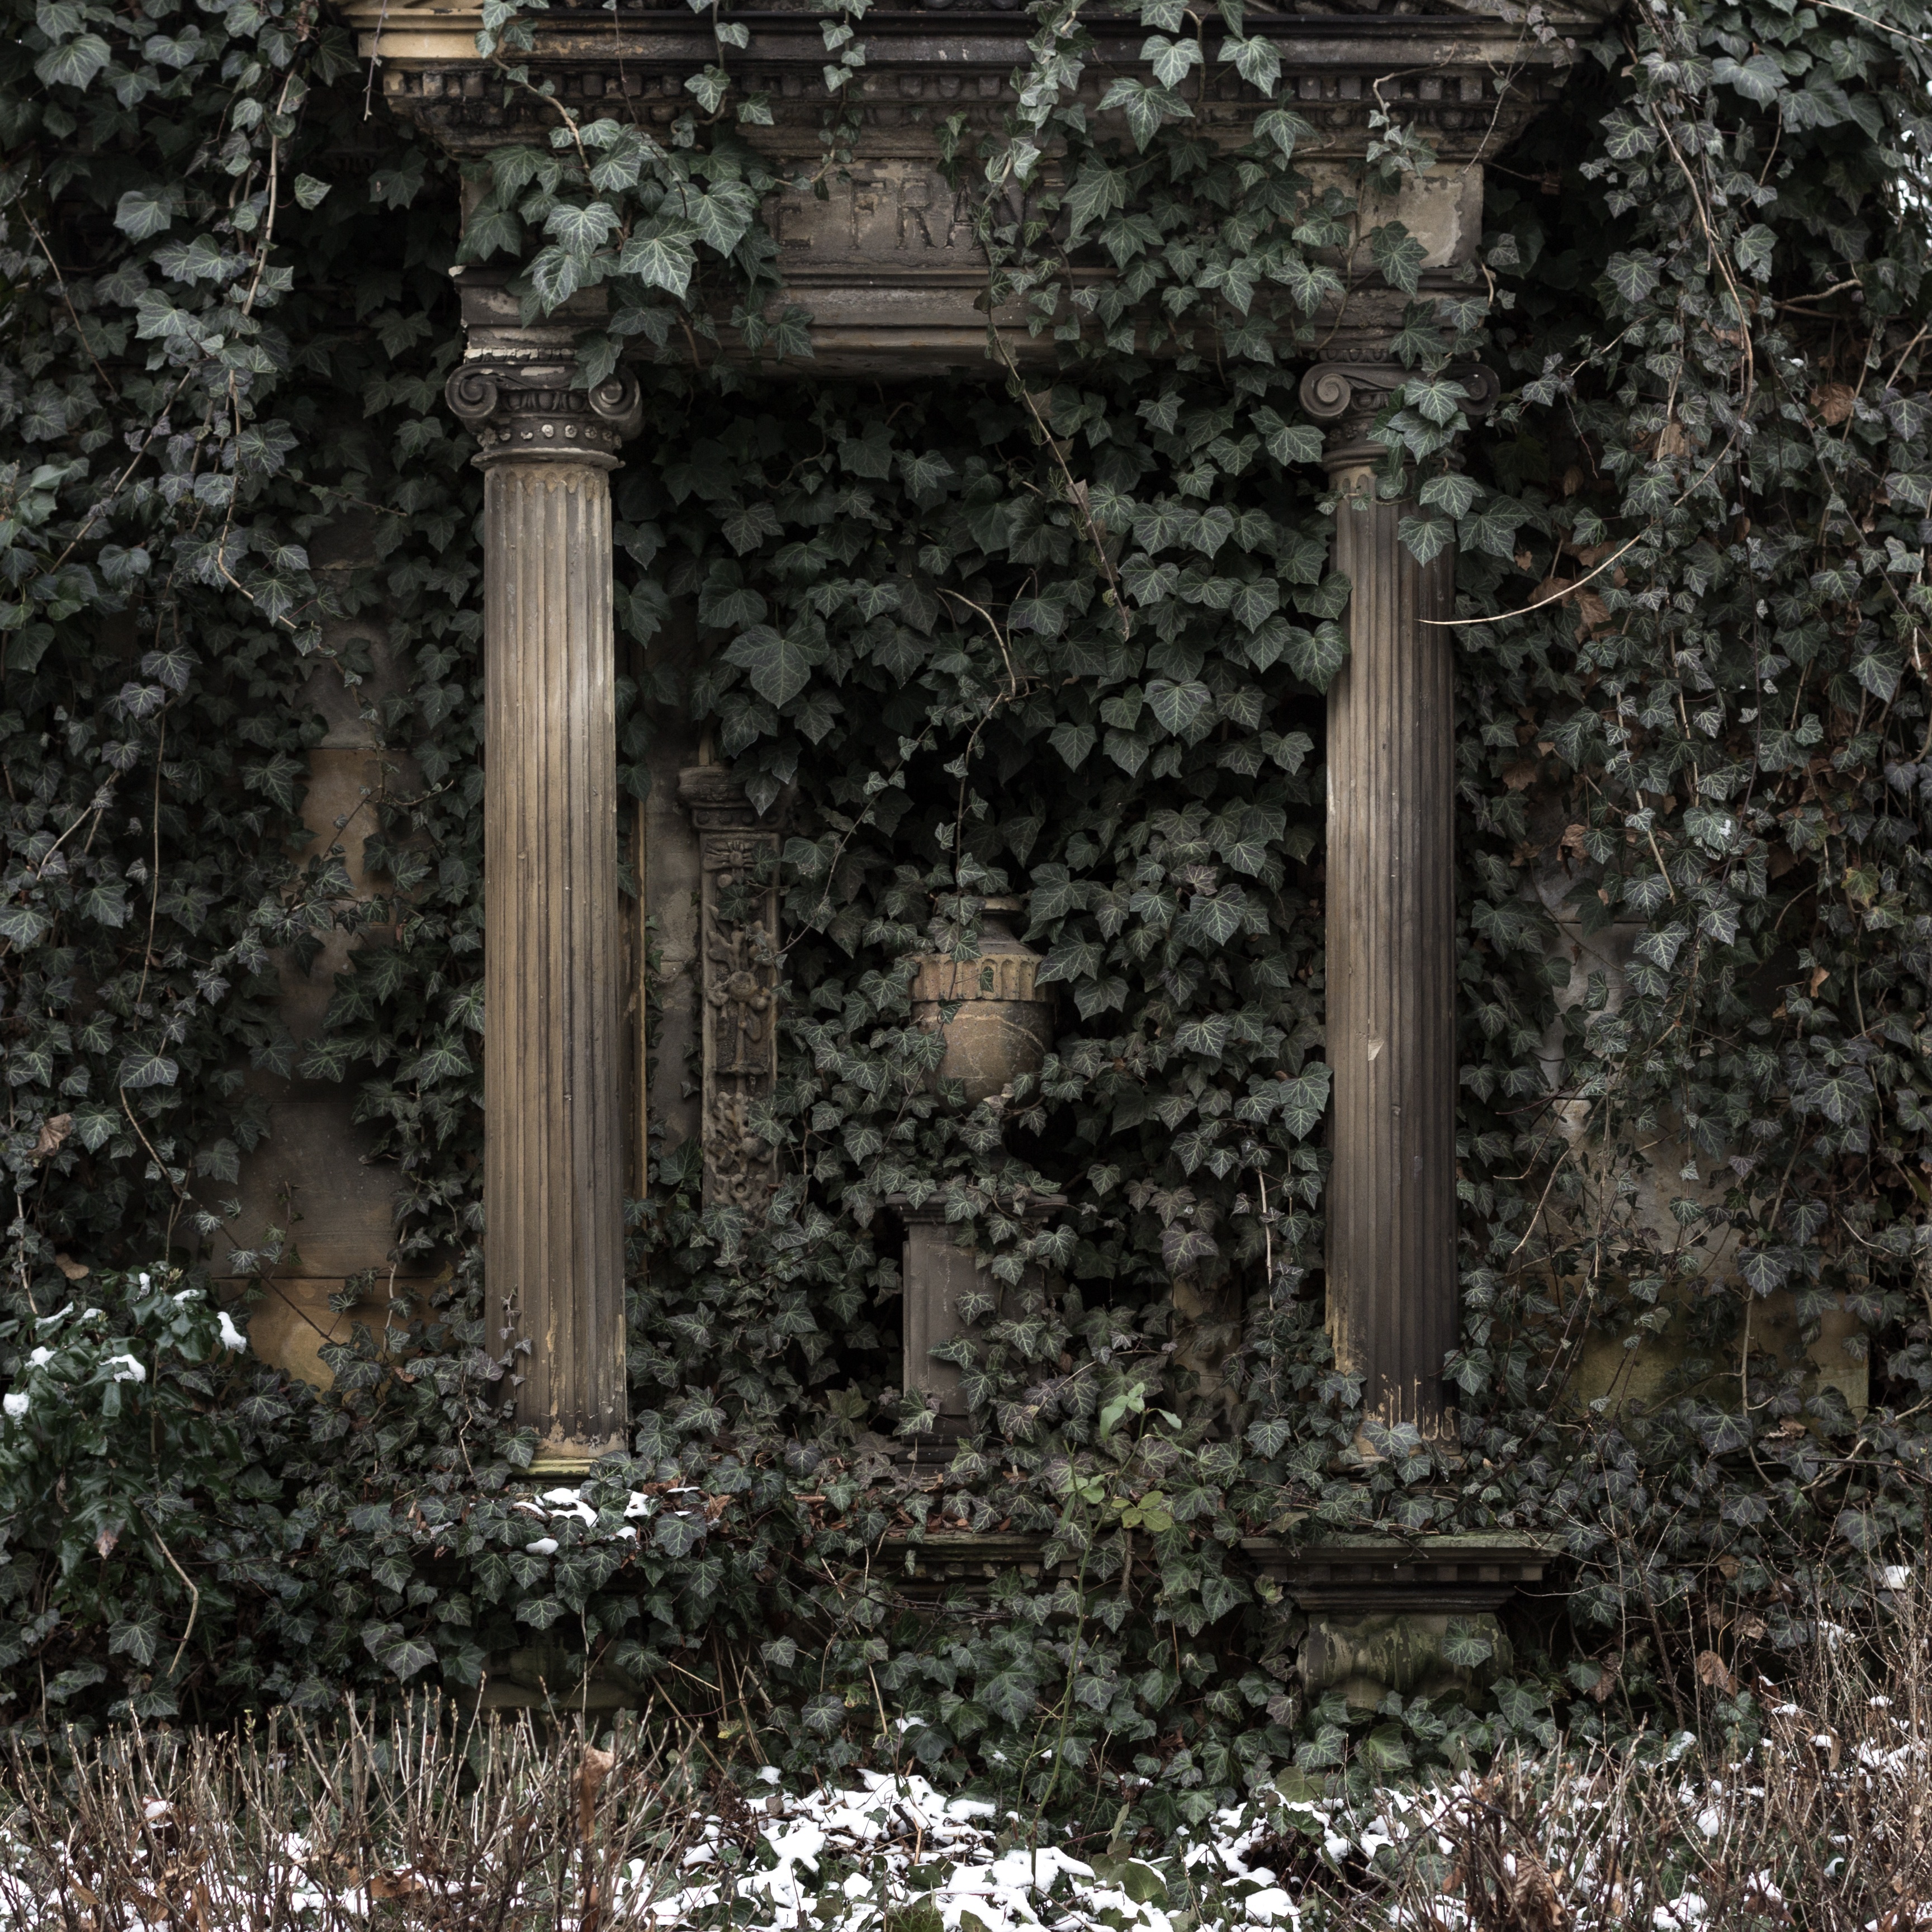
nature, structure, arch, column, ivy, peaceful, memory, cemetery, dead, death, grave, memorial, transience, ruins, shrine, tomb, die, leave, mourning, farewell, resting place, last calm, outdoor structure